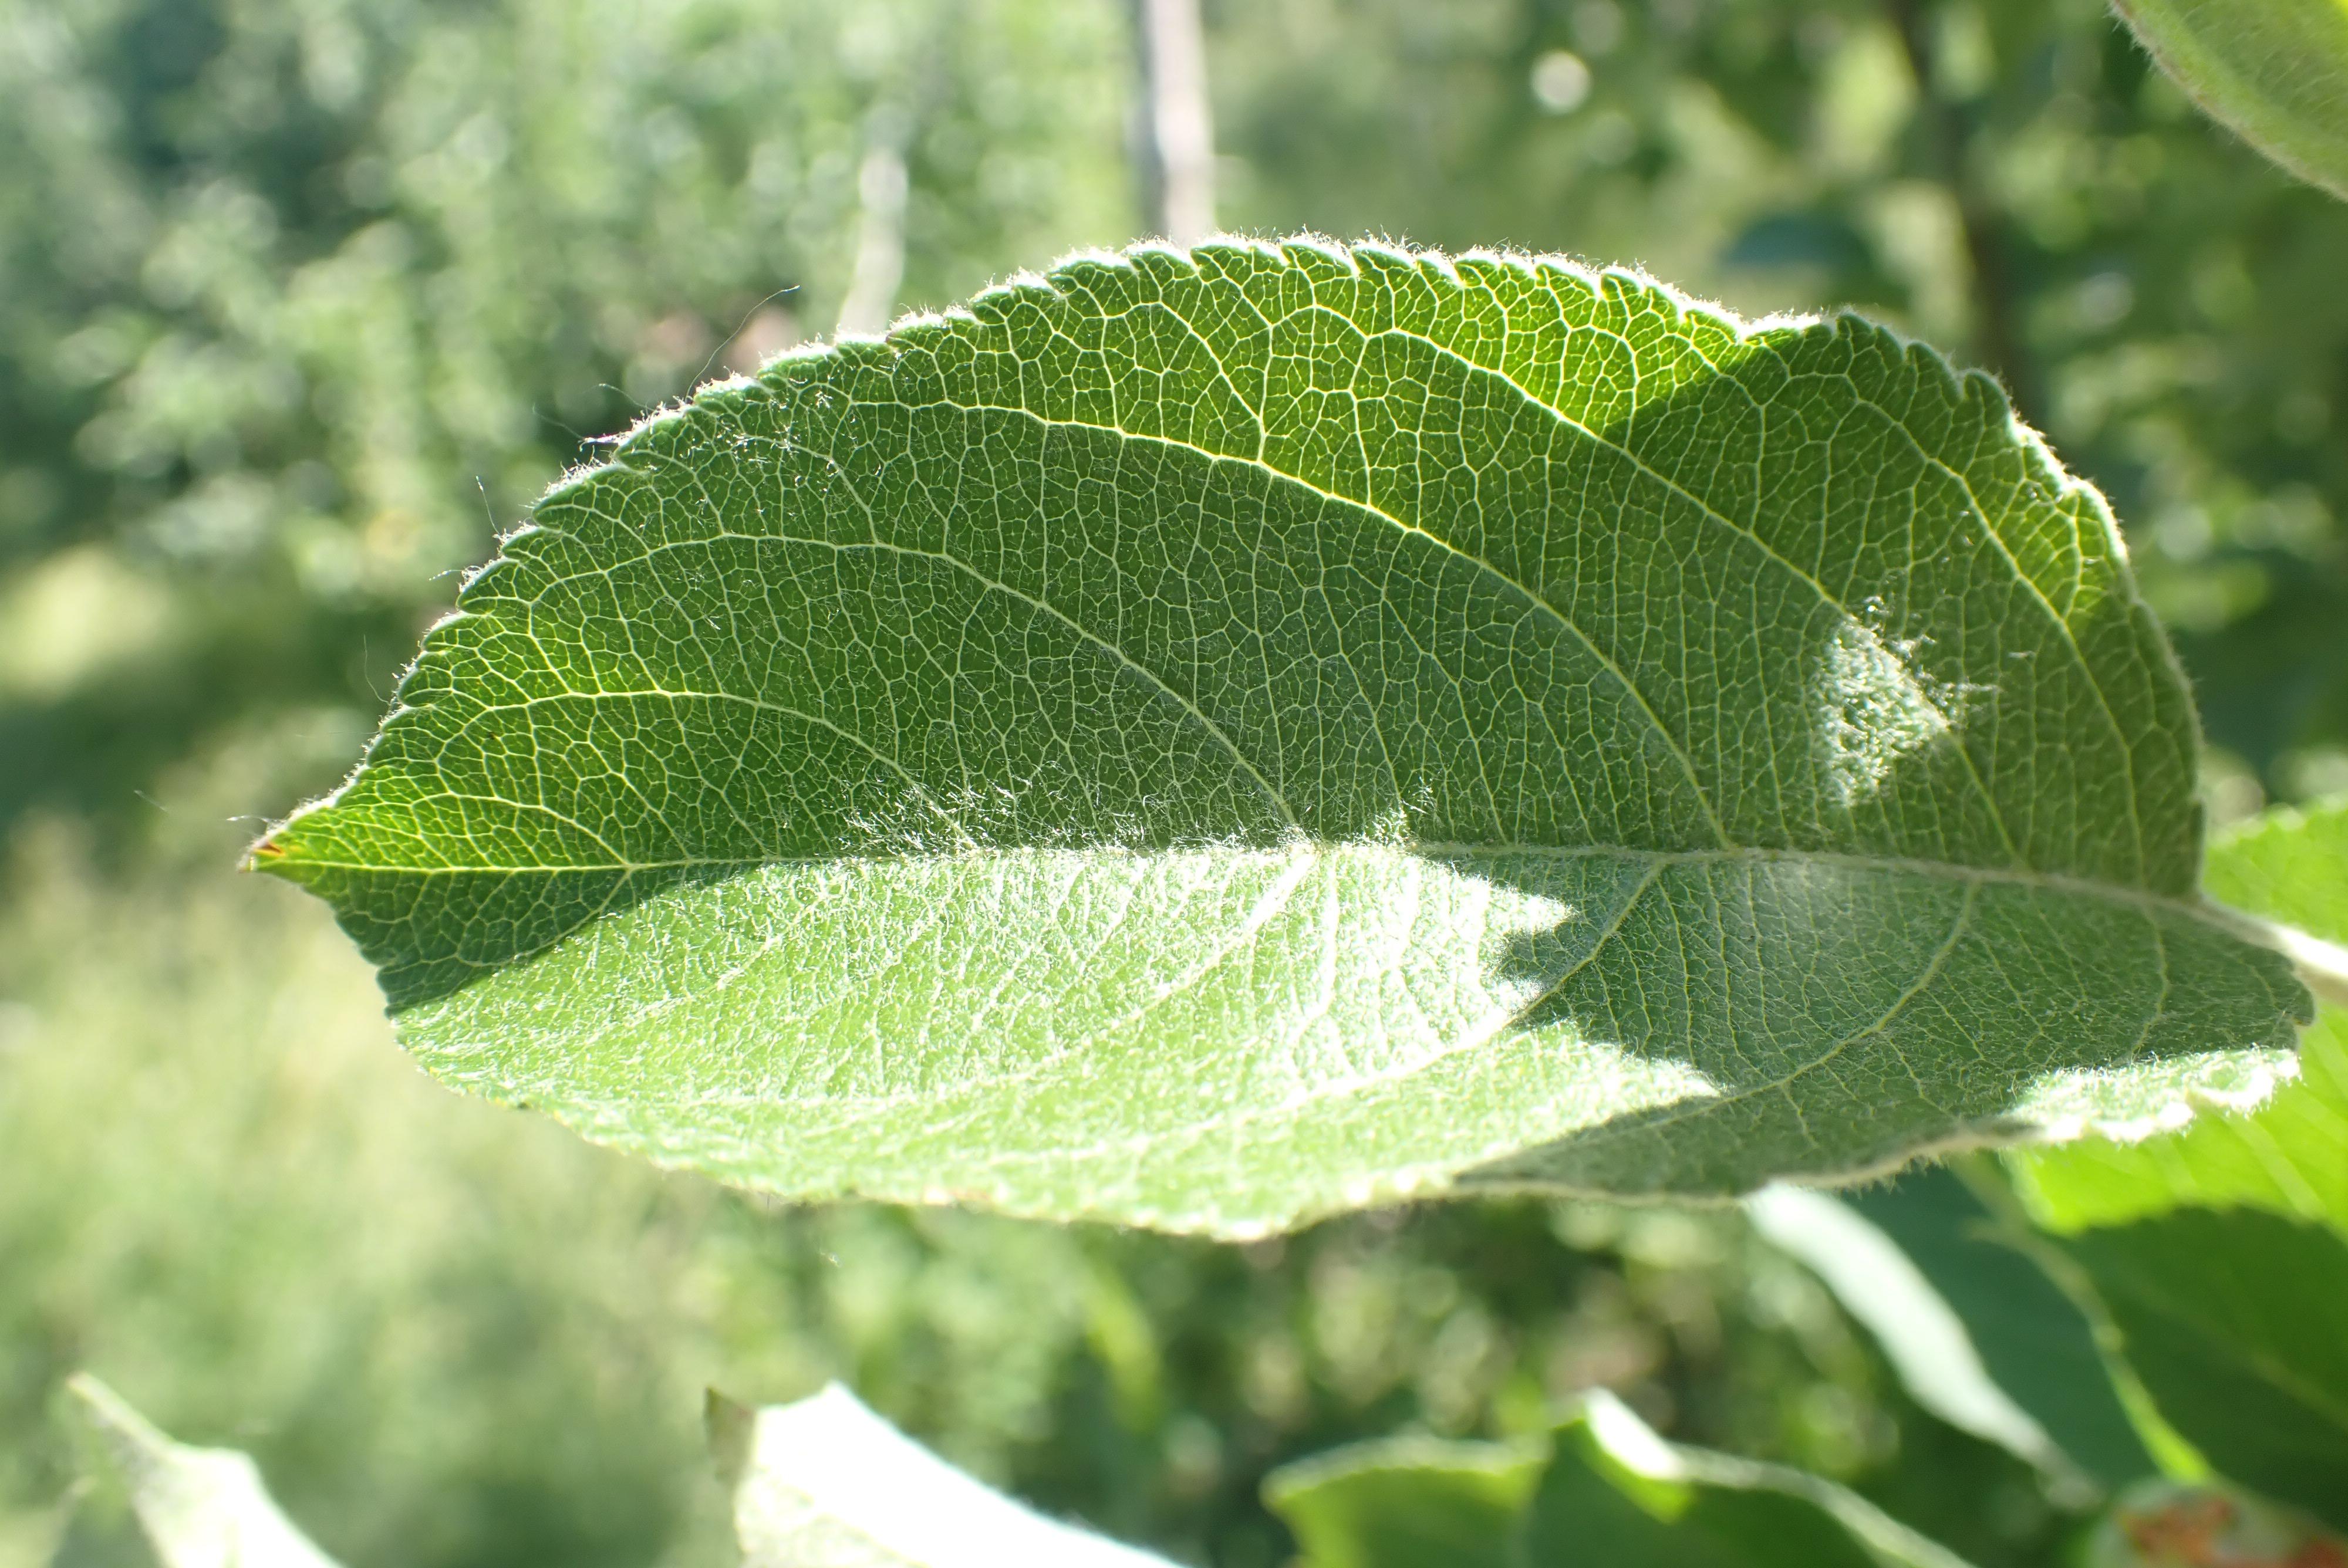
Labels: healthy